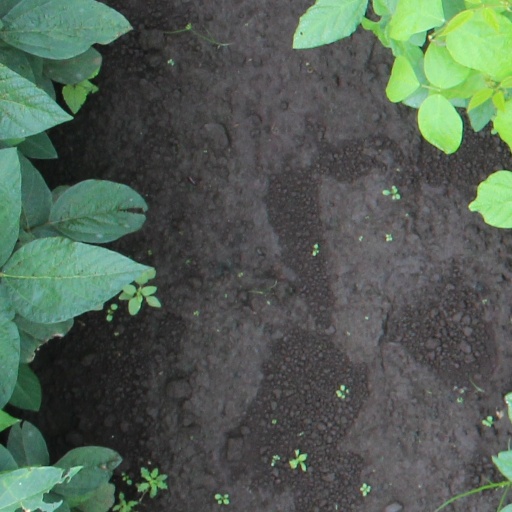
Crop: soybean